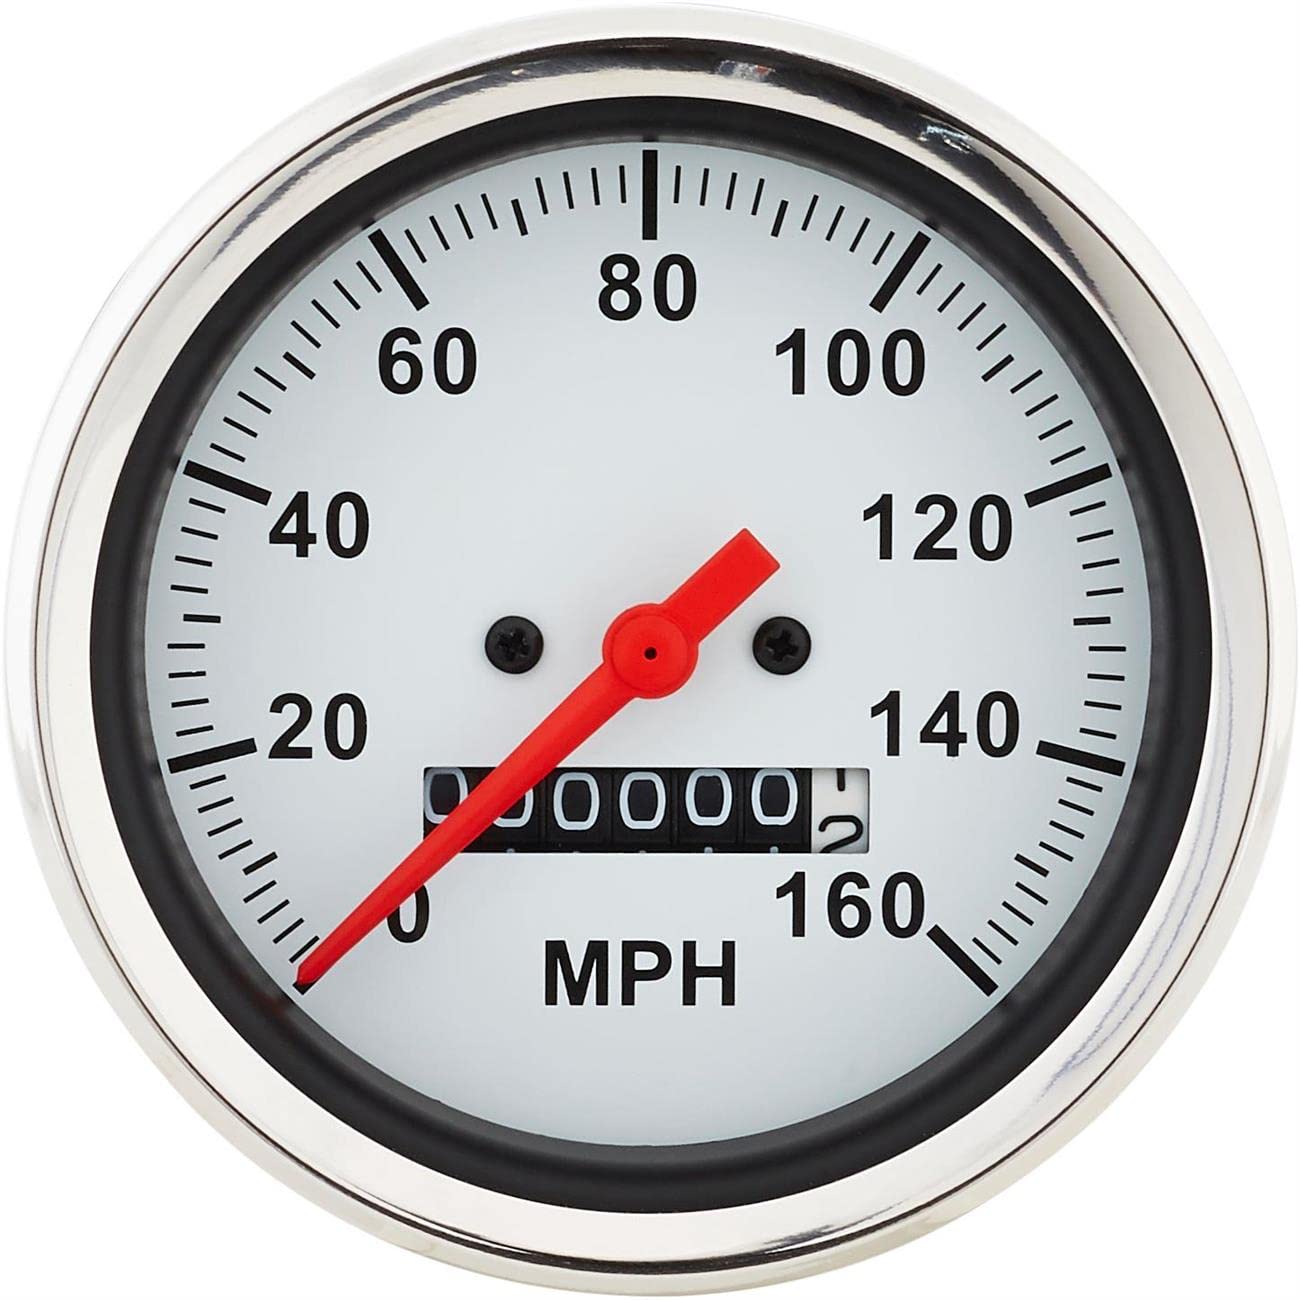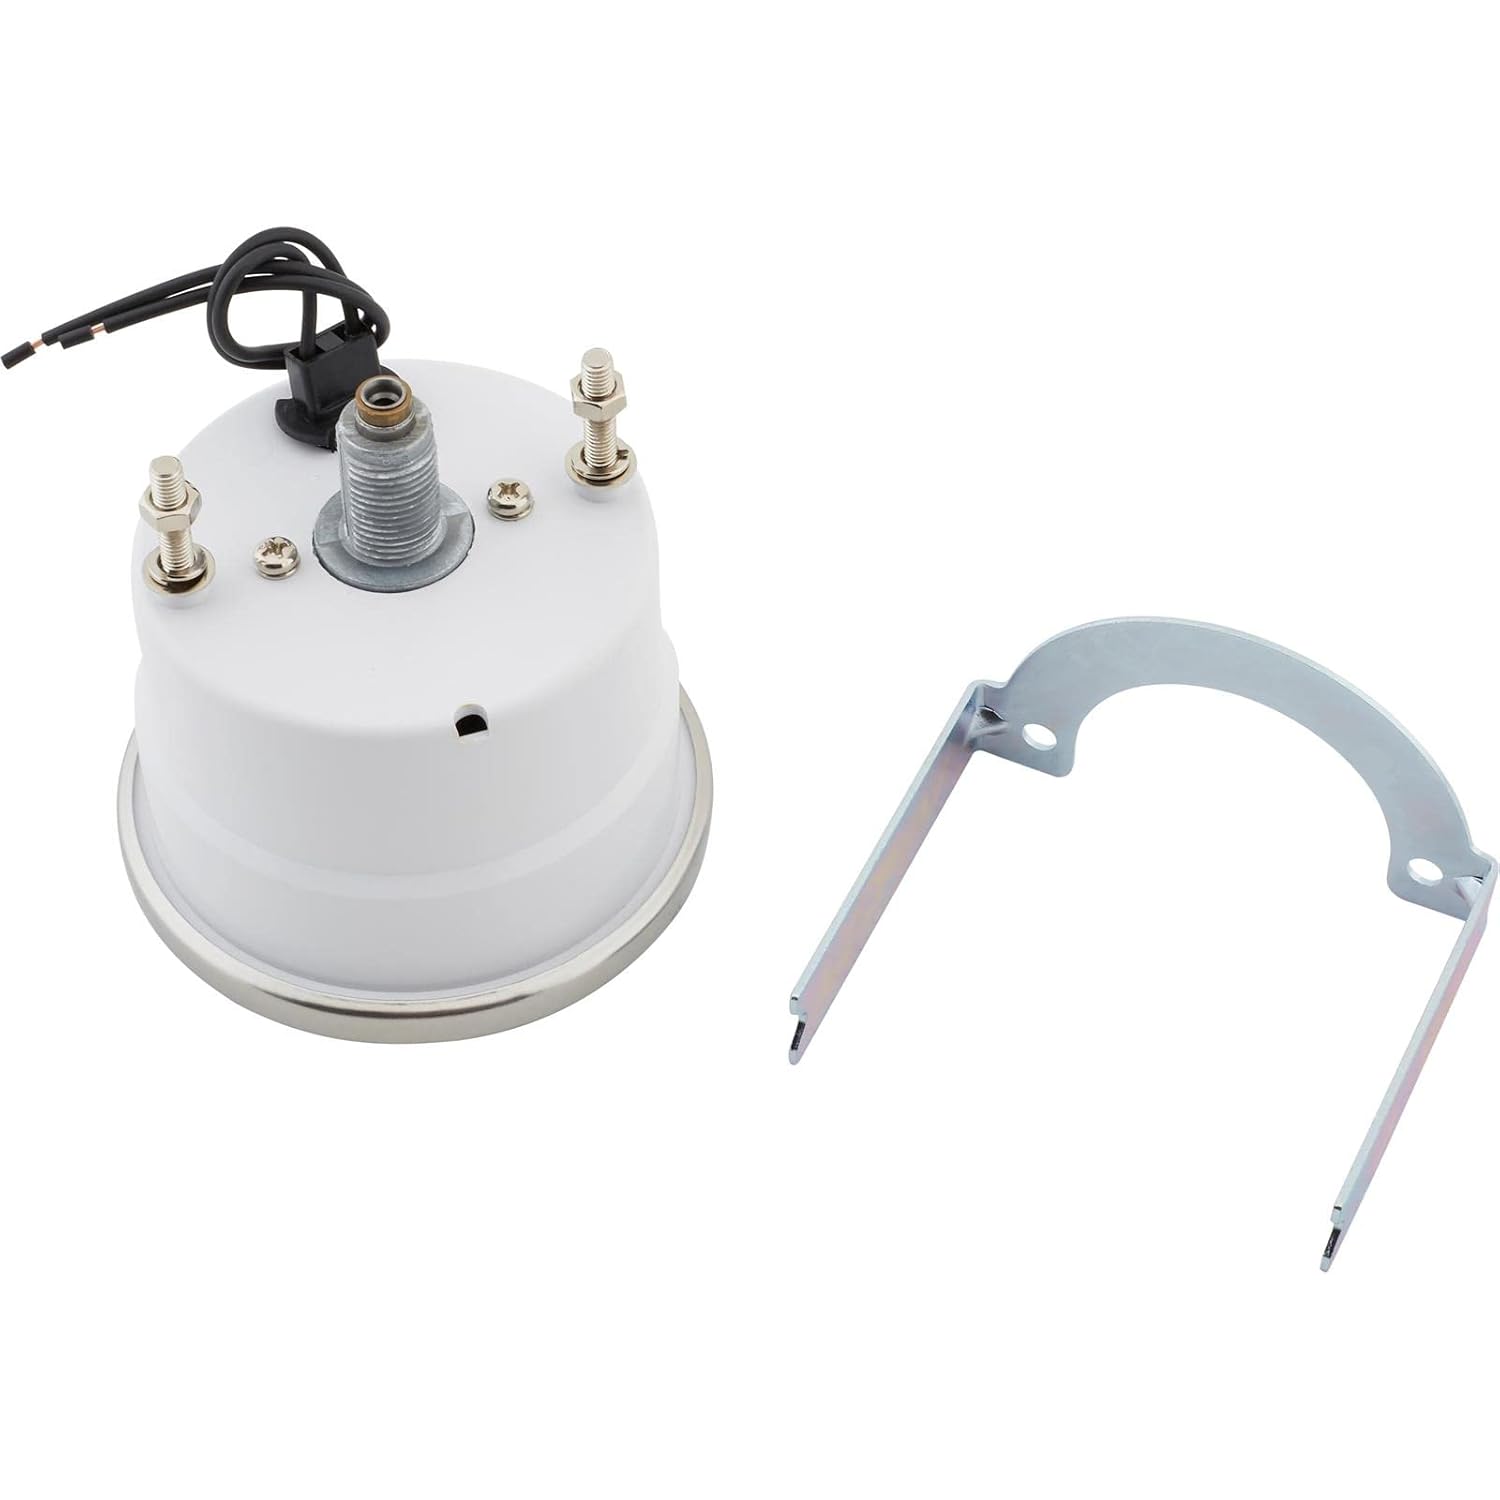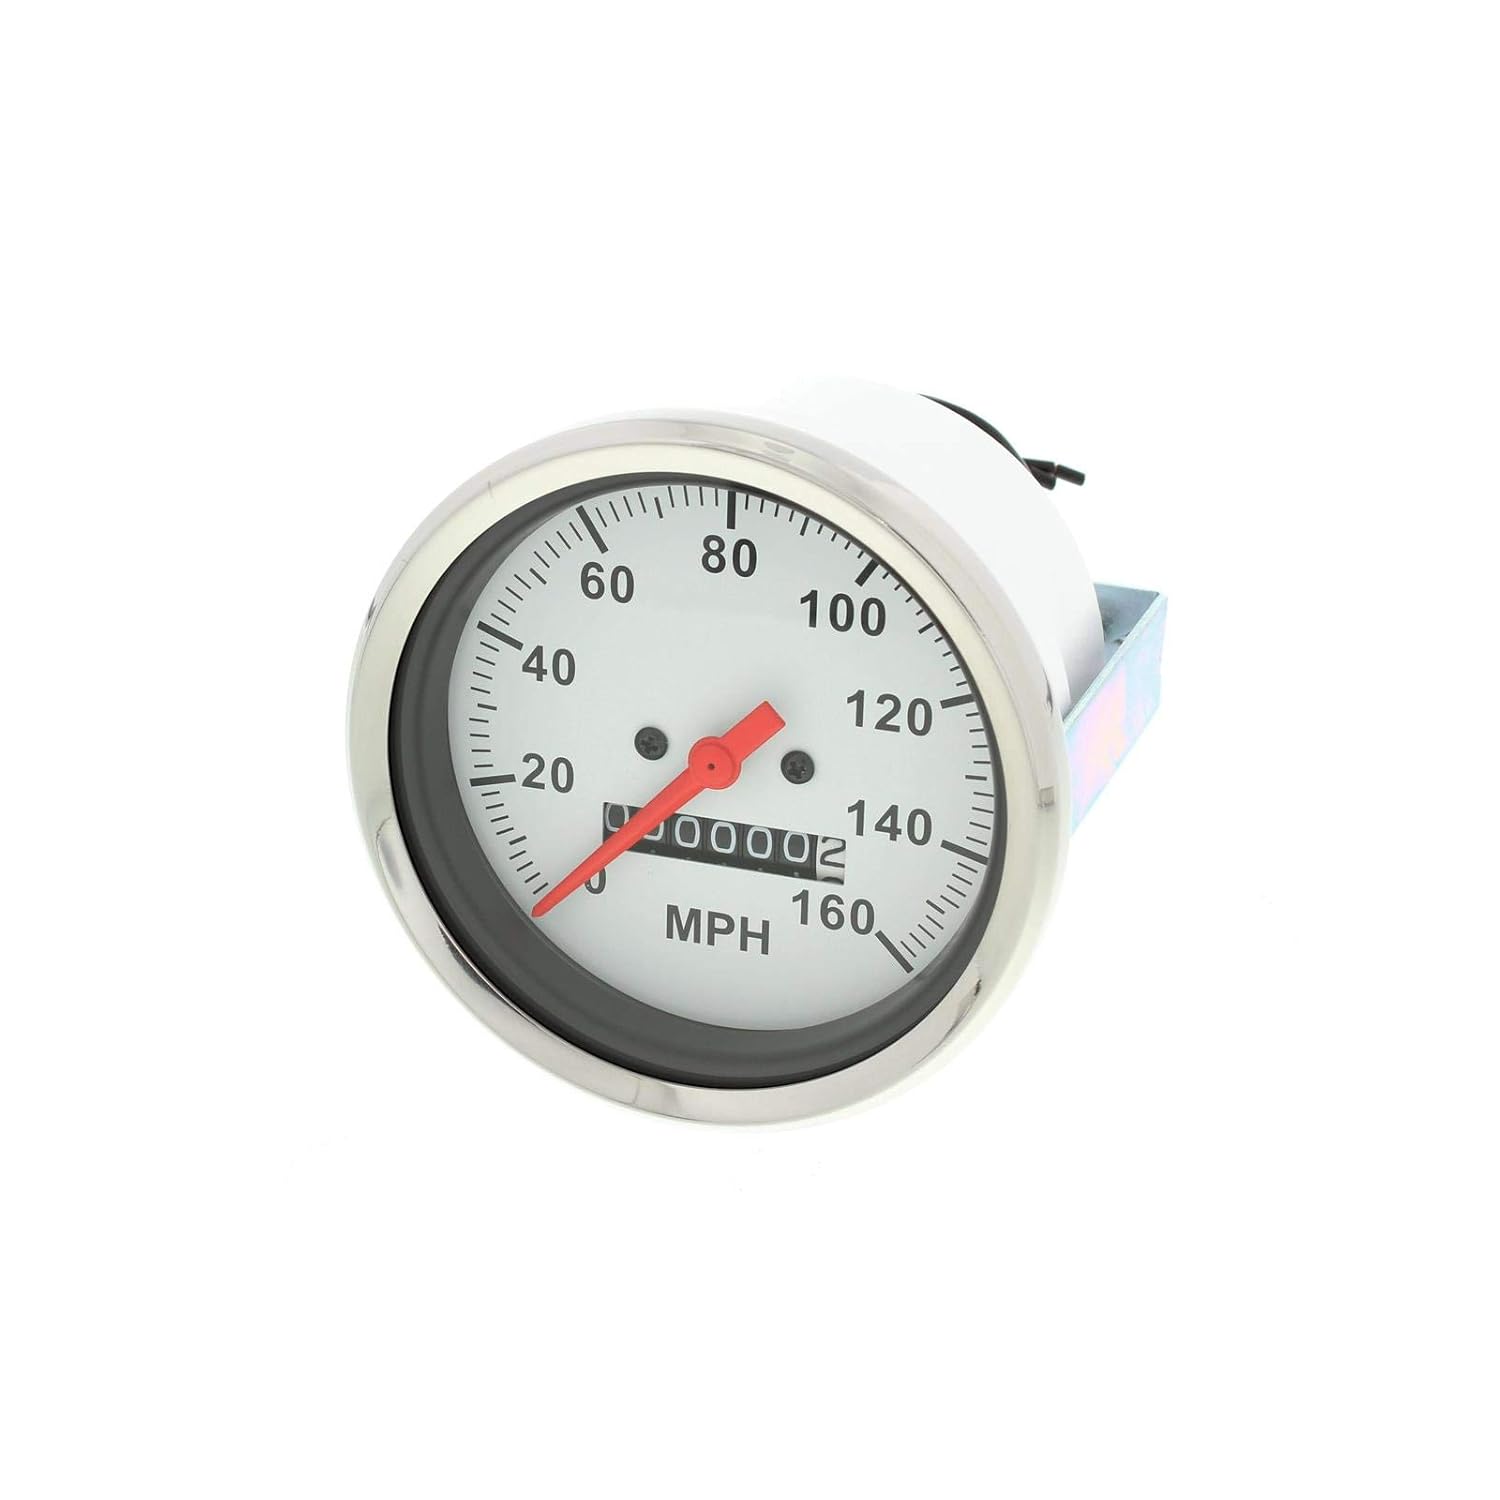
Speedometer Gauge, White Face, 3-3/8, Mechanical
Category: Industrial & Scientific
These mechanical speedometers are perfect for your rod or race project. They feature a white face with bold black lettering and a bright orange needle for quick monitoring.  Our 0-160 mph speedometers also come with a stainless steel bezel and a complete installation kit. 3-3/8” body diameter. 3-3/4 ” bezel. Overall Diameter: 3-3/4" Backlit white face with black lettering. Orange needle. MECHANICAL drive from transmission. 0-160 mph range. Stainless steel bezel. Includes installation kit. Drive cable NOT Included. Replacement light socket assembly available # 910-65075.
Features: These mechanical speedometers are perfect for your Hot Rod or Race Car project | They feature a white face with bold black lettering and a bright orange needle for quick monitoring | 0-160 mph speedometers also come with a beautiful stainless steel bezel | Complete installation kit included | Drive cable NOT included